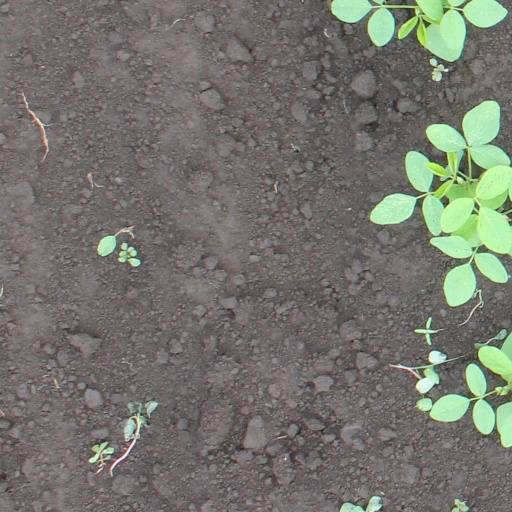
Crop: soybean